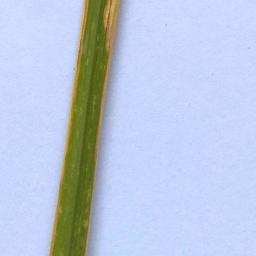
Label: Rice___Leaf_Blast